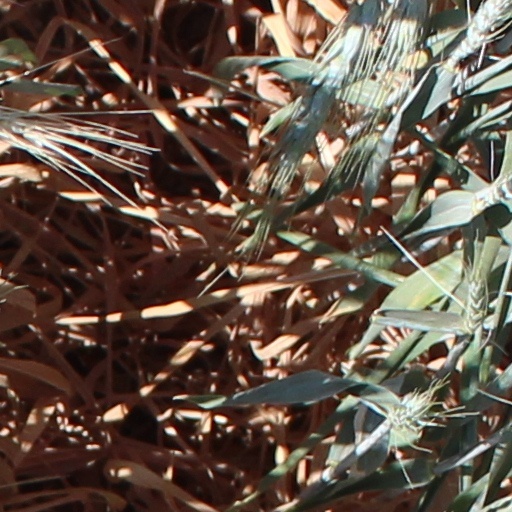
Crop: wheat